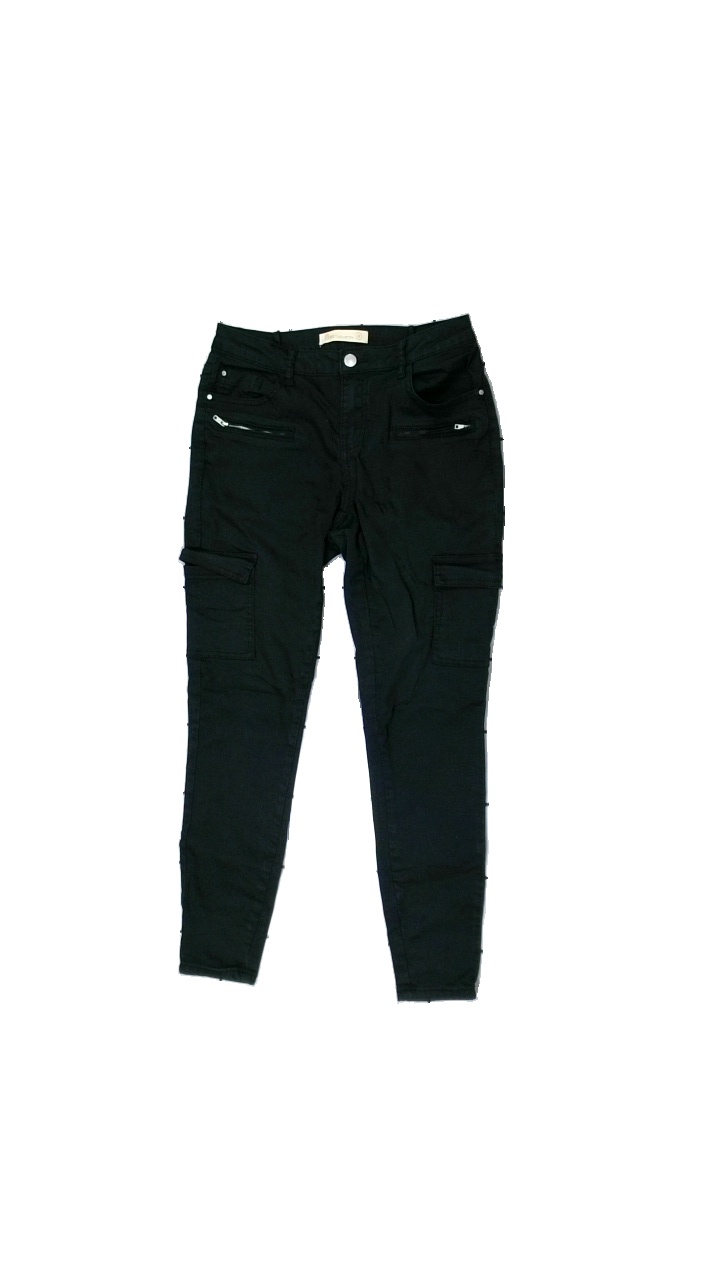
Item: Trousers (Ladies)
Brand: The Denim Collection
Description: Black trousers from The Denim Collection, size 38. Poor condition.
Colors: White
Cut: Regular
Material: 100% visc
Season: All
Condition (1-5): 3
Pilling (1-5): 5
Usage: Recycle
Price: <50